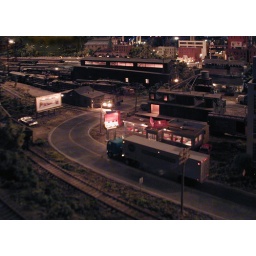
61 Night road by engine house